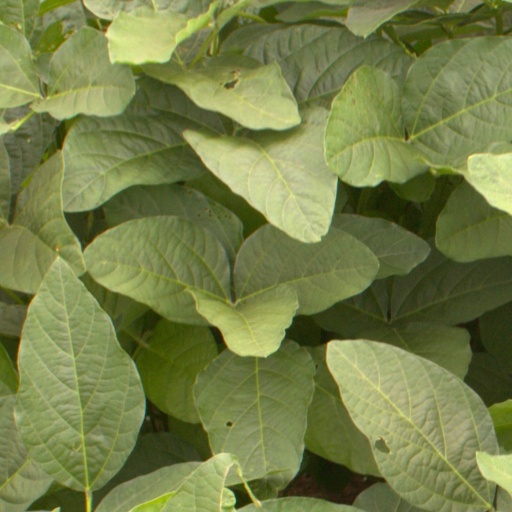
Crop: soybean